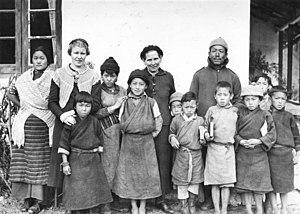
L'expédition allemande au Tibet de 1938-1939, en allemand Deutschen Tibet-Expedition Ernst Schäfer est la première expédition allemande officielle à pénétrer au Tibet et atteindre Lhassa. Dirigée par le scientifique Ernst Schäfer, elle est placée sous le patronage du Reichsführer-SS Heinrich Himmler et l'égide nominale de l'Institut d'anthropologie raciale Ahnenerbe. Elle se déroule de mai 1938 à août 1939. Elle est composée, outre de Schäfer, de Edmund Geer, Ernst Krause, Karl Wienert et Bruno Beger.
Lachen est une ville du district du nord du Sikkim dans l'État indien du Sikkim. Elle se trouve à une altitude de 2 750 mètres et a une population d'environ 1 000 habitants si l'on exclue les personnels de la base militaire qui s'y trouve.